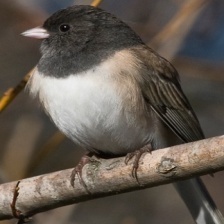
Species: DARK EYED JUNCO
Scientific name: JUNCO HYEMALIS